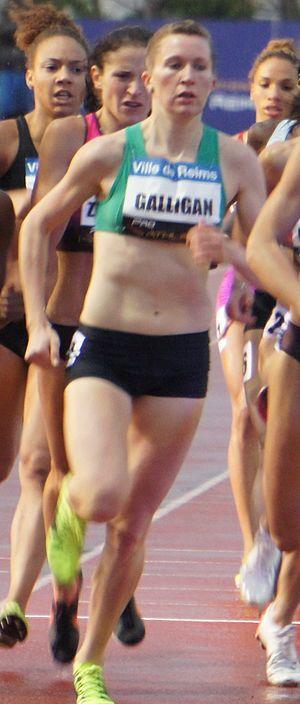
800 mètres féminin lors des Rencontres d'athlétisme de Reims 2013: Roseanne Galligan.